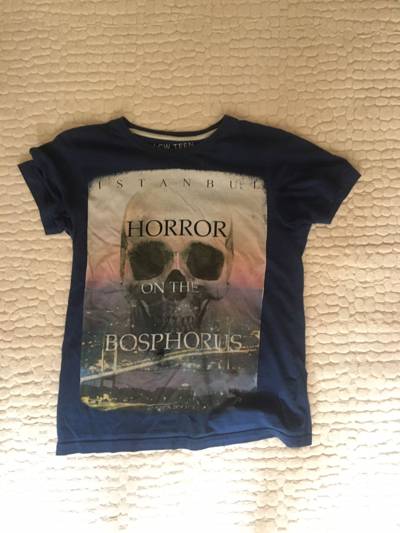
Waste category: clothes